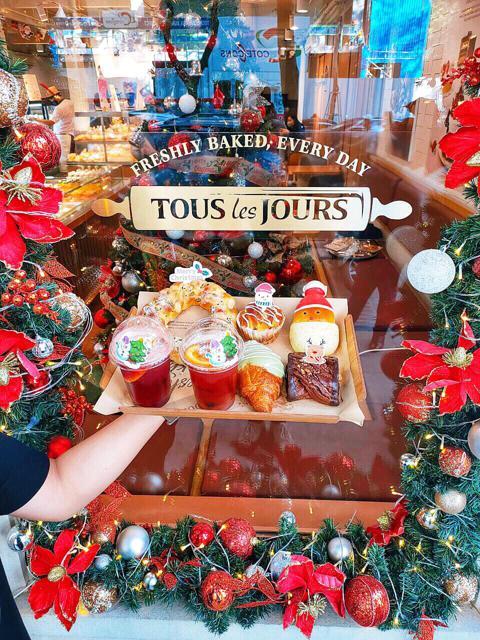
có những chiếc bánh xuất hiện ở trên chiếc khay